Prix de Rome cantatas (Berlioz)

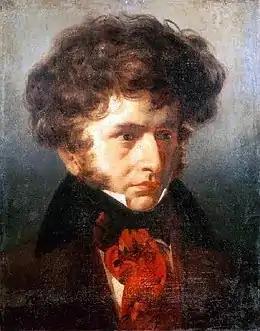
Berlioz portrayed in 1832

The French composer Hector Berlioz made four attempts at winning the Prix de Rome music prize, finally succeeding in 1830. As part of the competition, he had to write a cantata to a text set by the examiners. Berlioz's efforts to win the prize are described at length in his "Memoirs". He regarded it as the first stage in his struggle against the musical conservatism represented by the judges, who included established composers such as Luigi Cherubini, François-Adrien Boieldieu and Henri-Montan Berton. Berlioz's stay in Italy as a result of winning the prize also had a great influence on later works such as "Benvenuto Cellini" and "Harold en Italie". The composer subsequently destroyed the scores of two cantatas ("Orphée" and "Sardanapale") almost completely and reused music from all four of them in later works. There was a revival of interest in the cantatas in the late 20th century, particularly "Cléopâtre", which has become a favourite showcase for the soprano and mezzo-soprano voice.